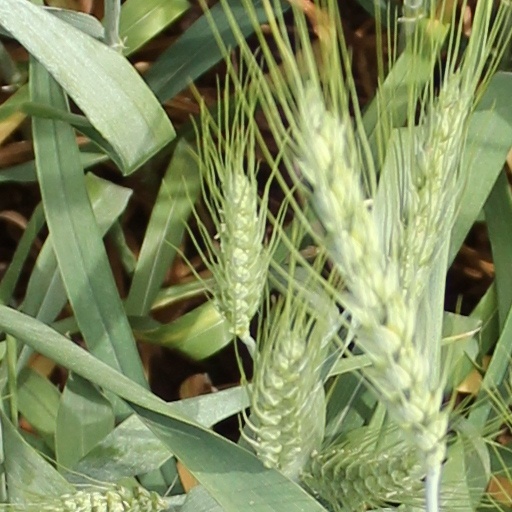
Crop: wheat